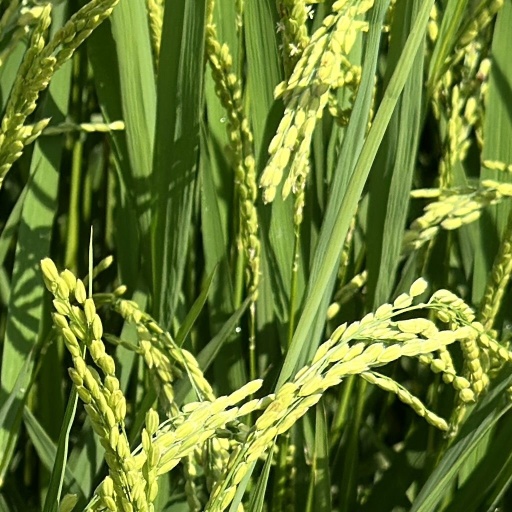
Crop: rice